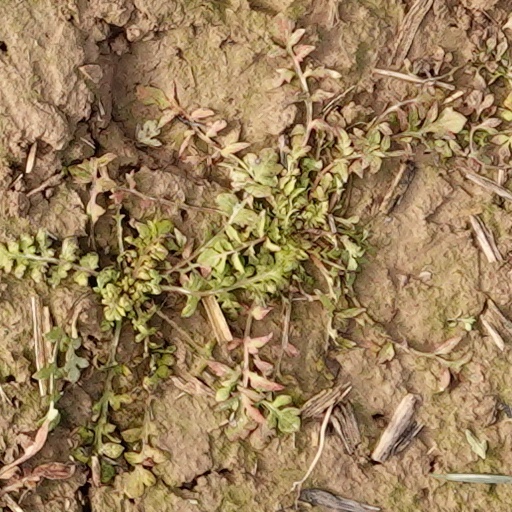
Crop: wheat